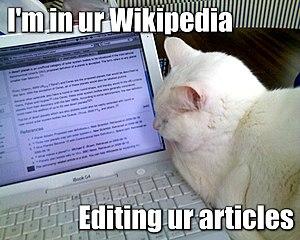
Un Lolcat ou LOLCAT est une image combinant une photographie d'un chat, avec une légende humoristique et dans un anglais écorché - un dialecte qui est appelé « Kitty Pidgin », « lolspeak », ou Lolcat. Le terme « lolcat » est un mot composé des lemmes « LOL » et « cat ». Le mot est francisé en « lolchat » ou « lol chat ».